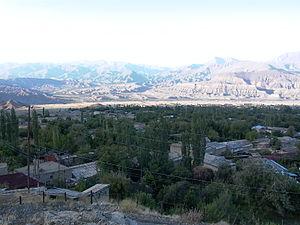
Cet article recense les sites inscrits au patrimoine mondial en Azerbaïdjan.